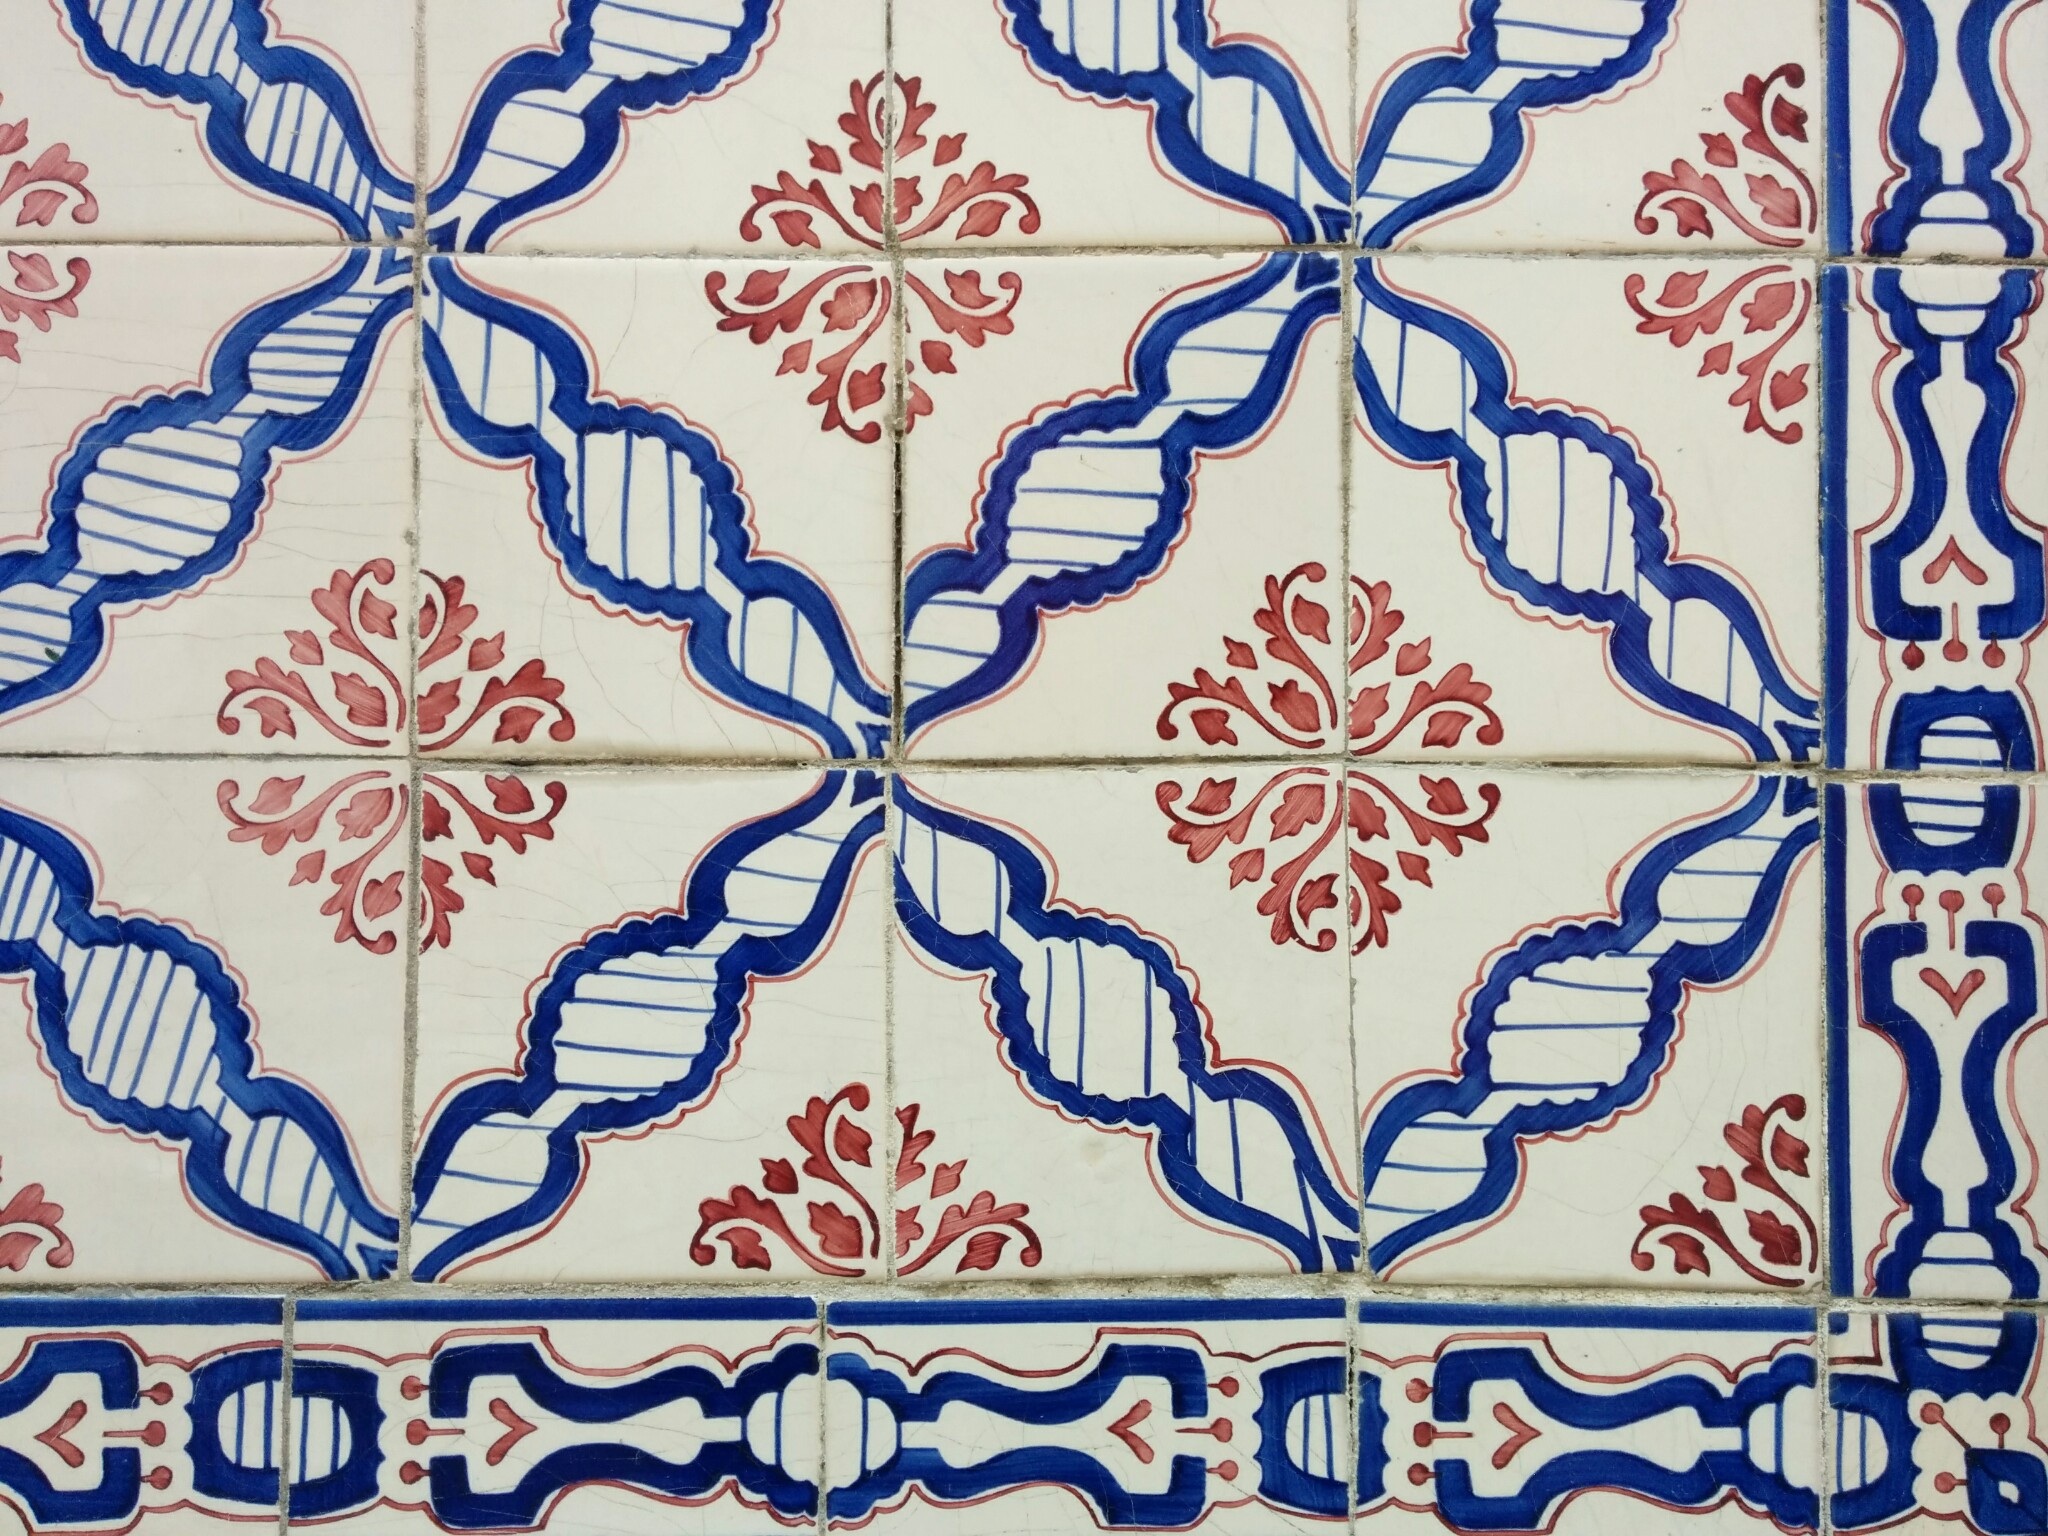
pattern, line, material, circle, tablecloth, textile, art, design, shape, flooring